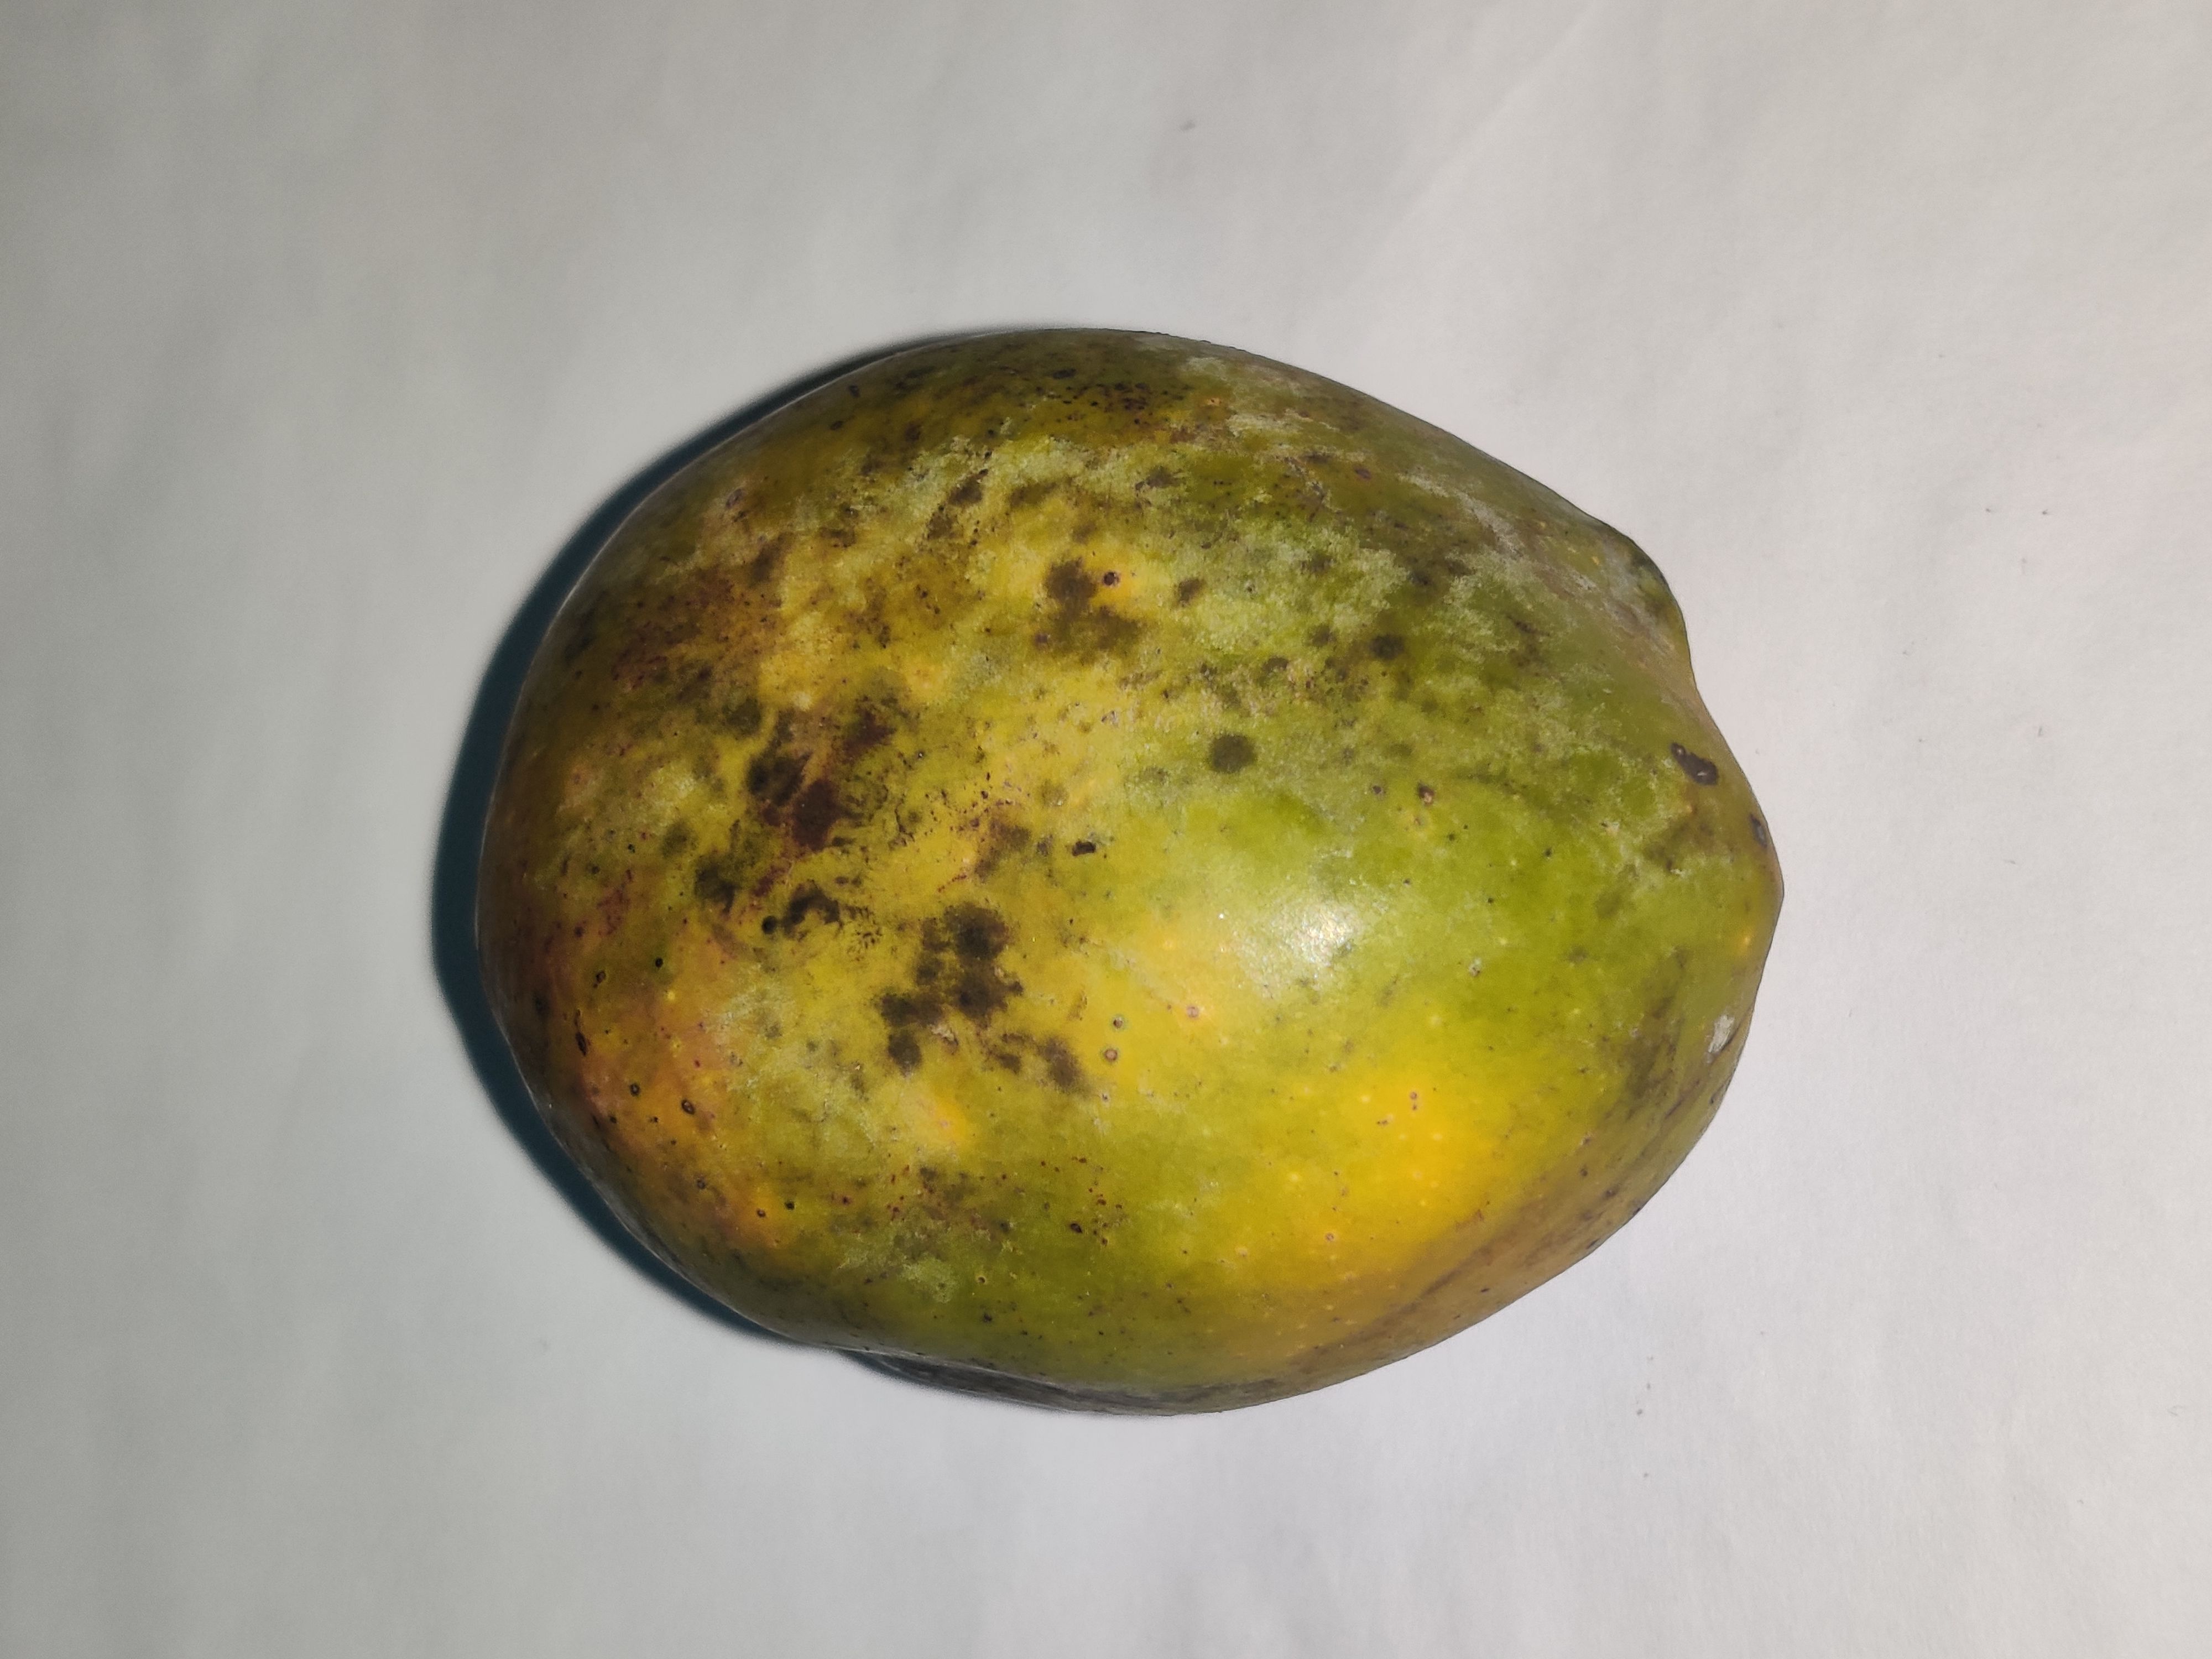
Fruit: mango
Grade: 3rd-grade